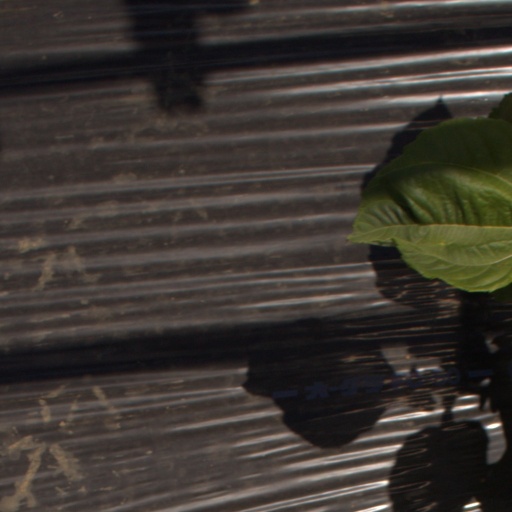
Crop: Jerusalem artichoke